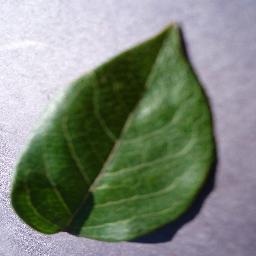
Label: Blueberry___healthy